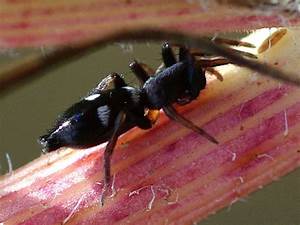
Label: spider